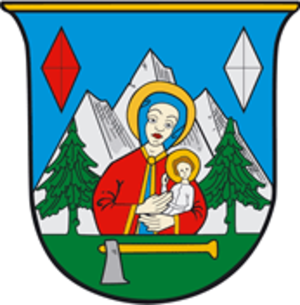
Werfenweng est une commune autrichienne du district de Sankt Johann im Pongau dans l'État de Salzbourg.